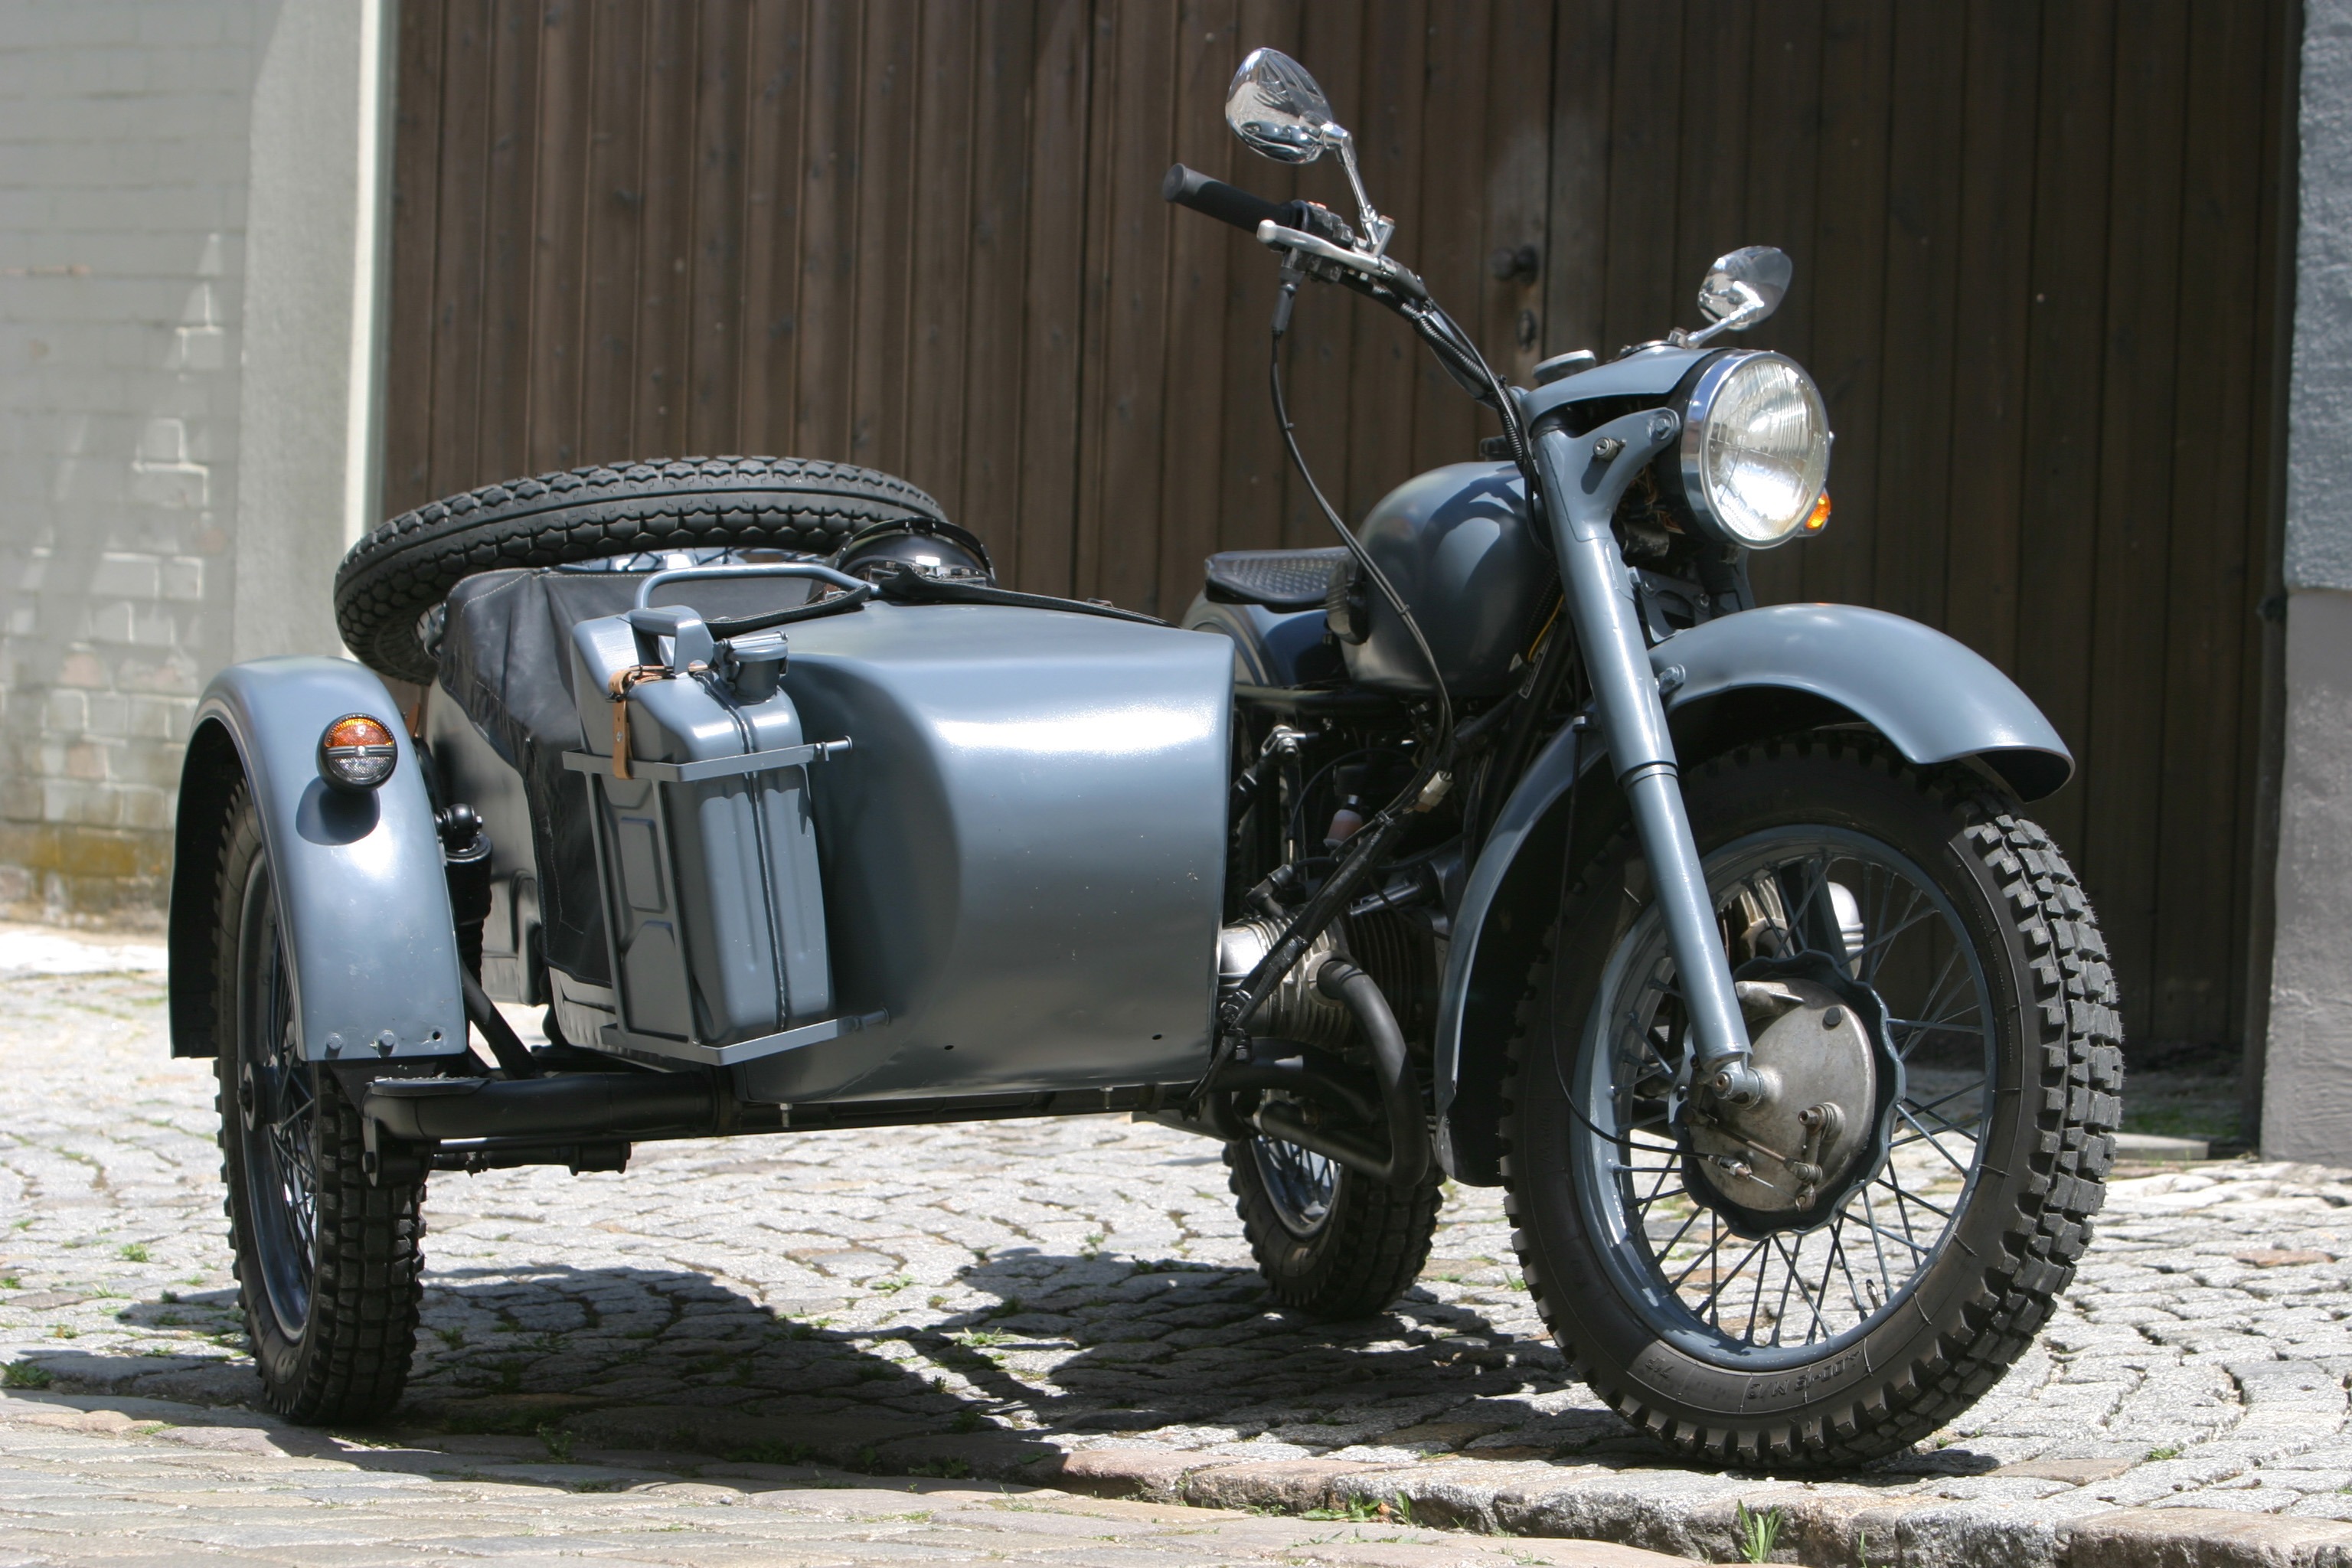
car, wheel, vehicle, motorcycle, motor vehicle, bmw, sidecar, cruiser, motorcycling, motorcycle team, vintage motorcycle, historic motorcycle, land vehicle, automobile make, bmw 500